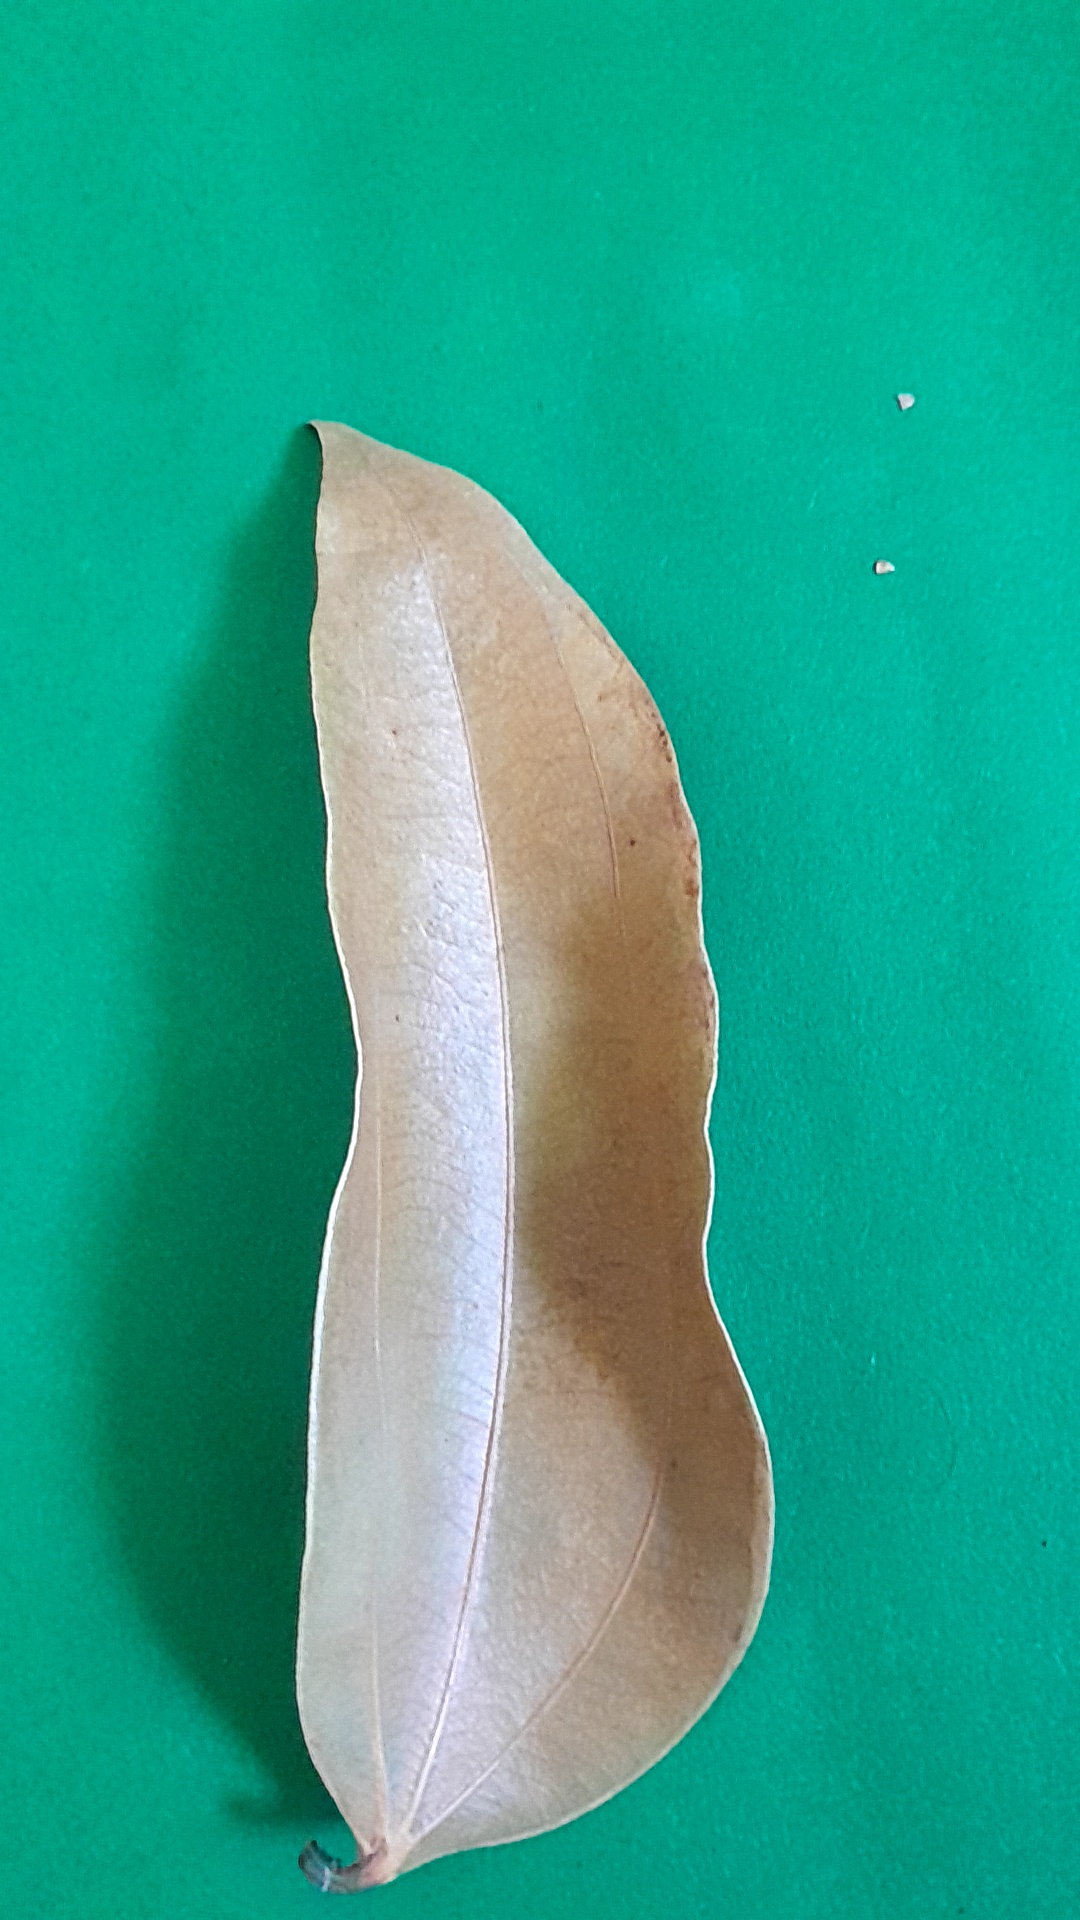
Label: Dry Leaf